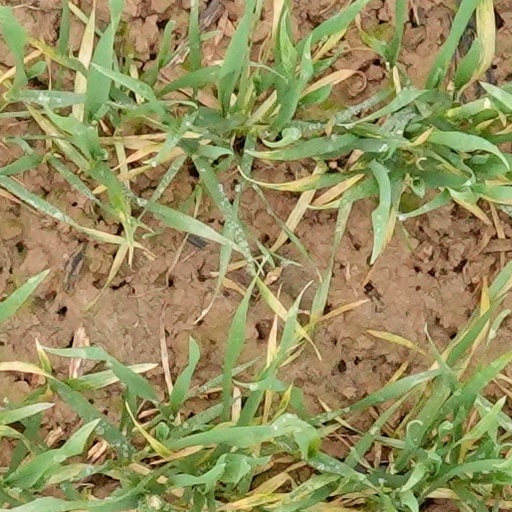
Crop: wheat